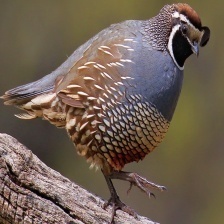
Species: CALIFORNIA QUAIL
Scientific name: CALLIPEPLA CALIFORNICA
ImageNet parent category: quail